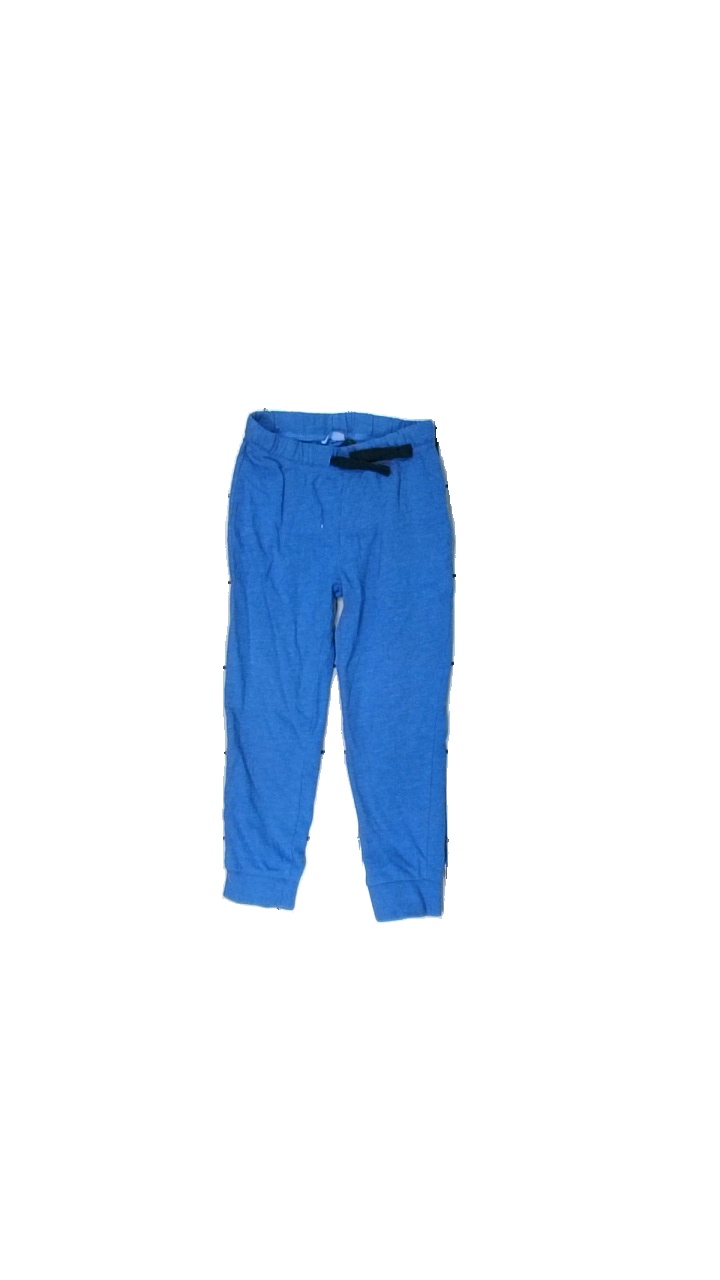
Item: Trousers (Children)
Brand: Lupilu
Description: blå mjukisbyxor, mycket noppriga
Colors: Blue
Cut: Regular
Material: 60% cotton 40% polyester
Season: All
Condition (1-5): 2
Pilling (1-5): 2
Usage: Export
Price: <50